Kilmore, Victoria

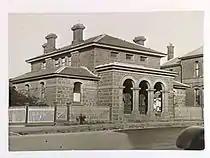
The Kilmore courthouse, 30 June 1933

At the 2021 census, Kilmore had a population of 9,207. 80.9% of people were born in Australia. The next most common countries of birth were England 3.3% and India 1.3%. 86.9% of people only spoke English at home. The most common responses for religion were No Religion 40.9%, Catholic 29.0%, and Anglican 10.5%.